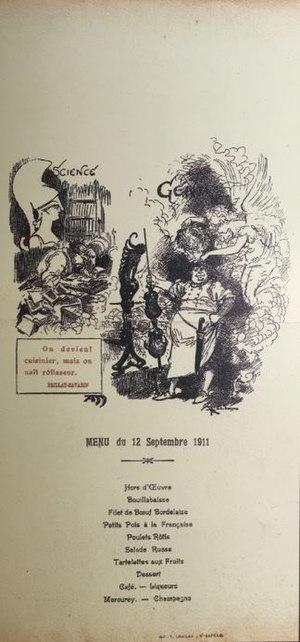
L’île d'Or — /ildɔʁ/ — appartient à la partie est de la commune française de Saint-Raphaël, dans le département du Var. Partie intégrante du paysage, cette île fait face à la plage du Débarquement du Dramont.